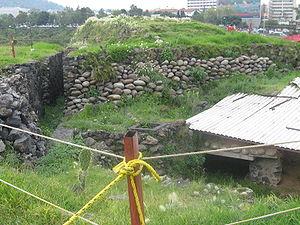
Cuicuilco est un important site archéologique mésoaméricain de la période préclassique moyenne et tardive situé sur la rive sud du lac Texcoco dans la vallée de Mexico au sud de la réserve écologique du Pedregal. Ce fut la première cité à s'installer sur les rives du lac Texcoco et fut aussi, pendant le Iᵉʳ millénaire av. J.-C., la plus importante ville de la vallée de Mexico.